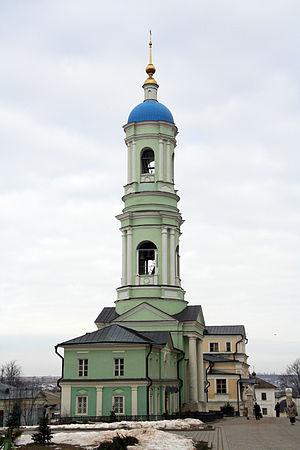
Le monastère d'Optina ou ermitage d'Optina ou monastère de la Présentation de la Vierge est une stavropégie, un monastère pour hommes de l'Église orthodoxe, situé non loin de la ville de Kozelsk dans l'oblast de Kalouga, dans l'Éparchie de Kalouga en Russie.